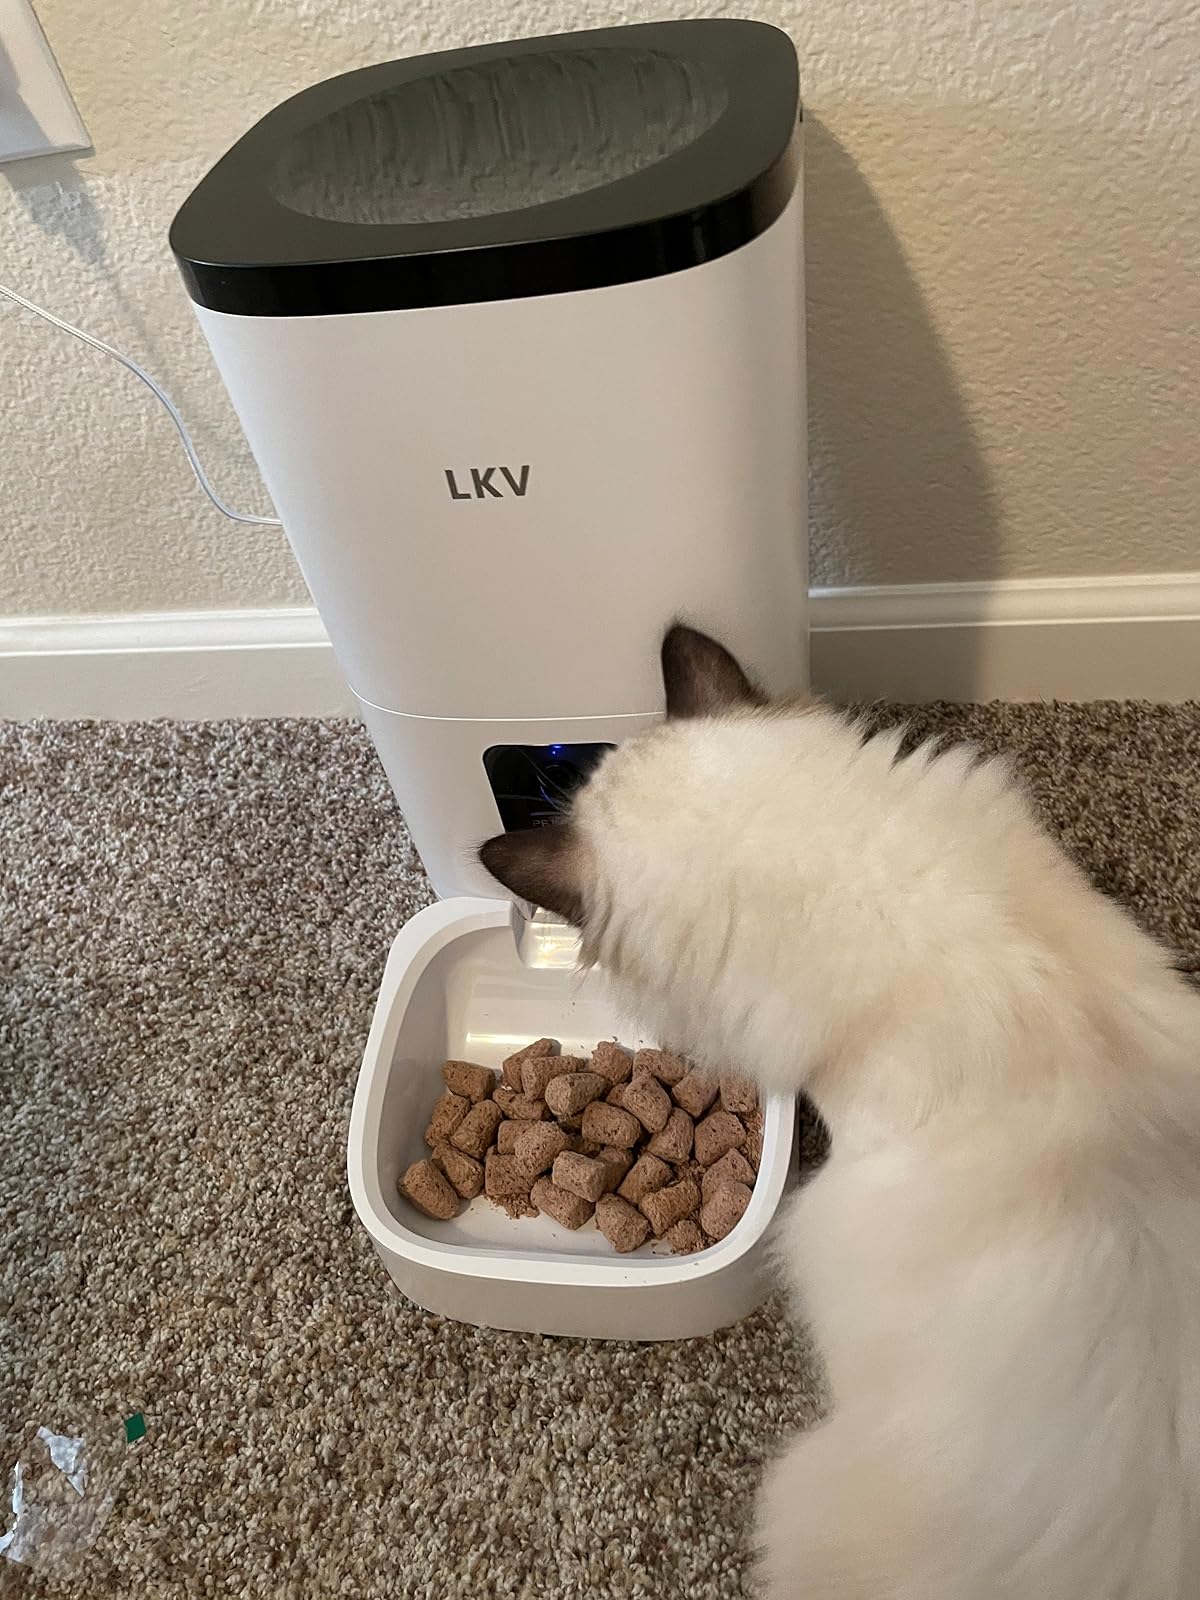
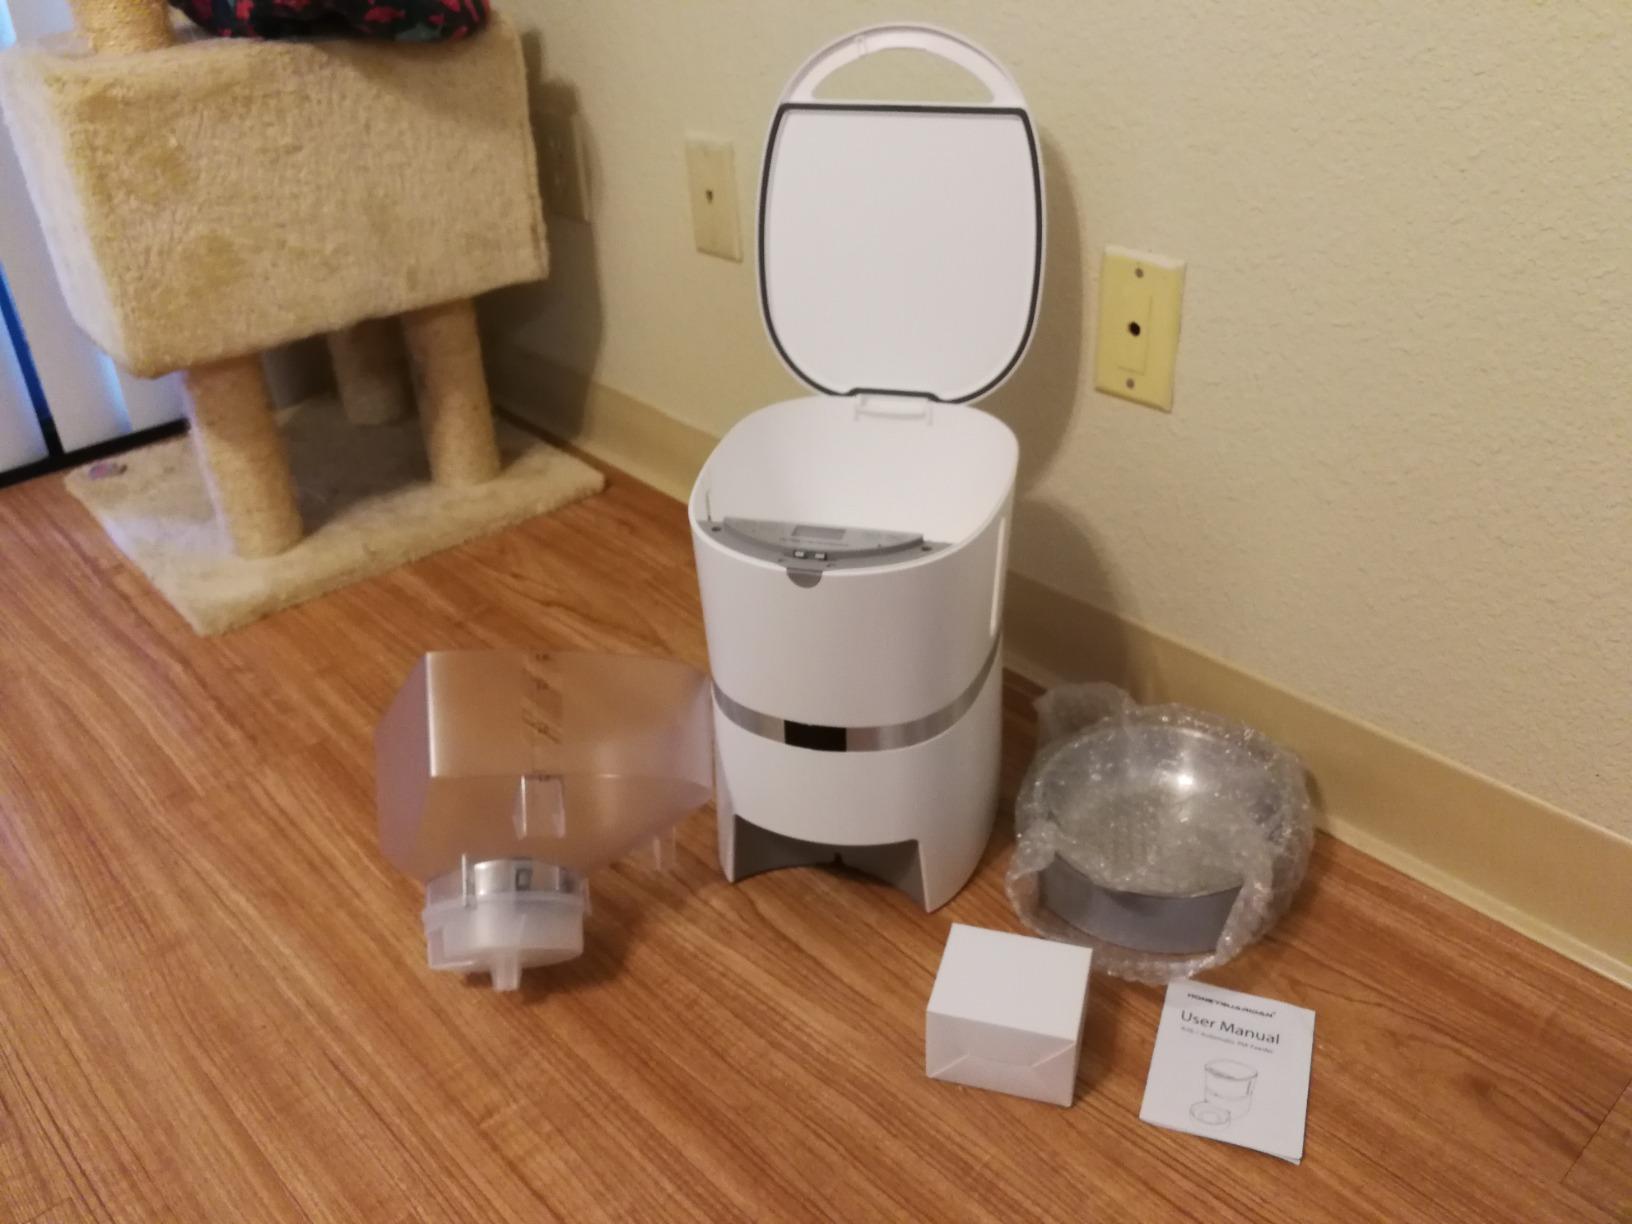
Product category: items_feeder
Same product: no